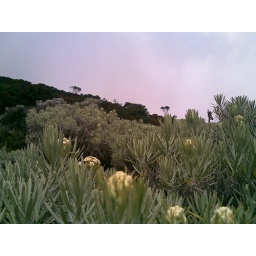
i now standing in the middle of mandalawangi valley, so many edelweiss flower here.